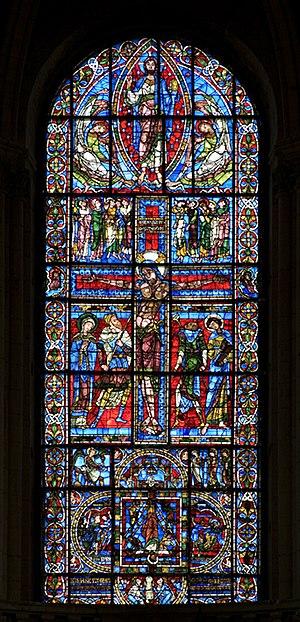
En histoire de l'art, l'art roman est la période qui s'étend du début du XIᵉ siècle à la seconde moitié du XIIᵉ siècle, entre l'art préroman et l'art gothique, en Europe. L'expression « art roman » est forgée en 1818 par l'archéologue français Charles de Gerville et passe dans l'usage courant à partir de 1835.